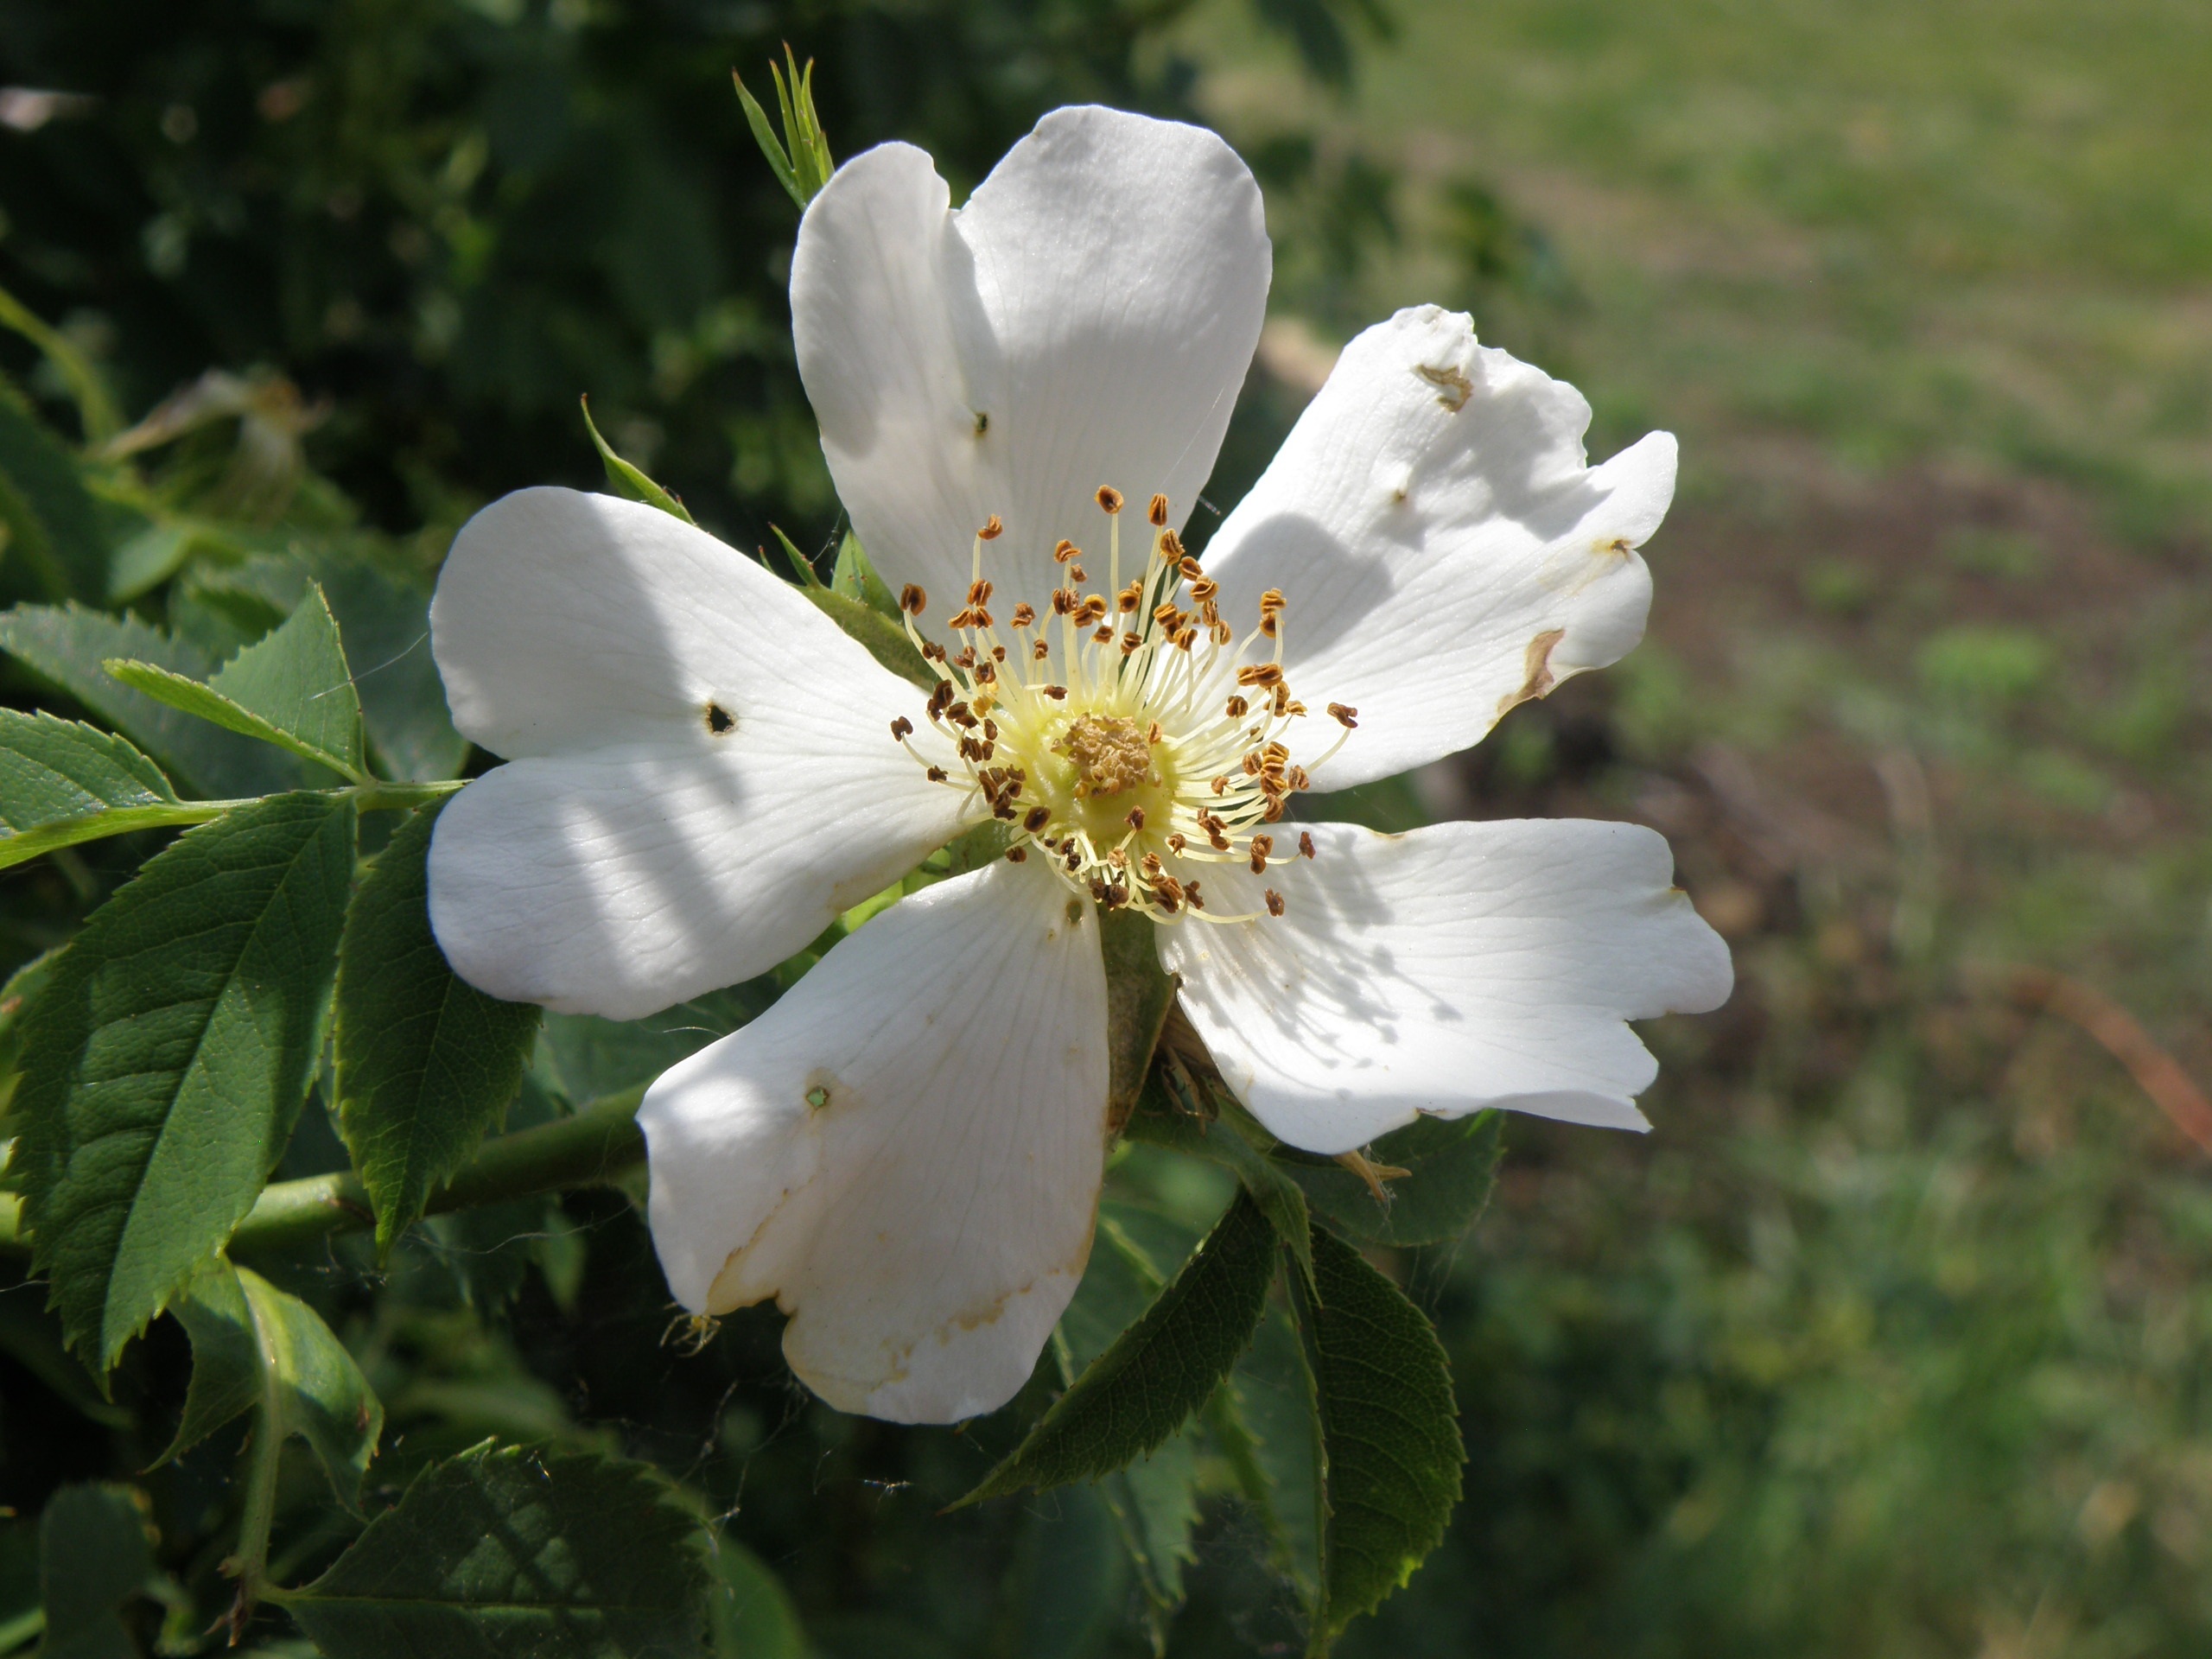
tree, nature, branch, blossom, plant, white, flower, petal, produce, botany, flora, wildflower, close up, shrub, hip, macro photography, dog rose, flowering plant, rose family, woody plant, land plant